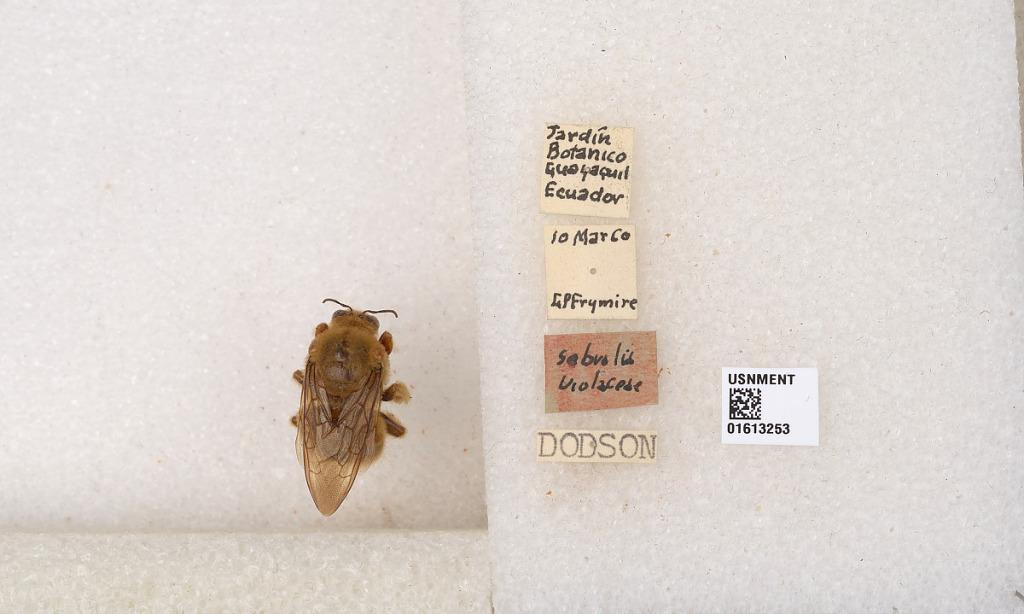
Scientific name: Xylocopa (Neoxylocopa) sp.
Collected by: L. Frymire
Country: Ecuador
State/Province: Guayas
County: Guayaquil
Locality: Jardin Botanico